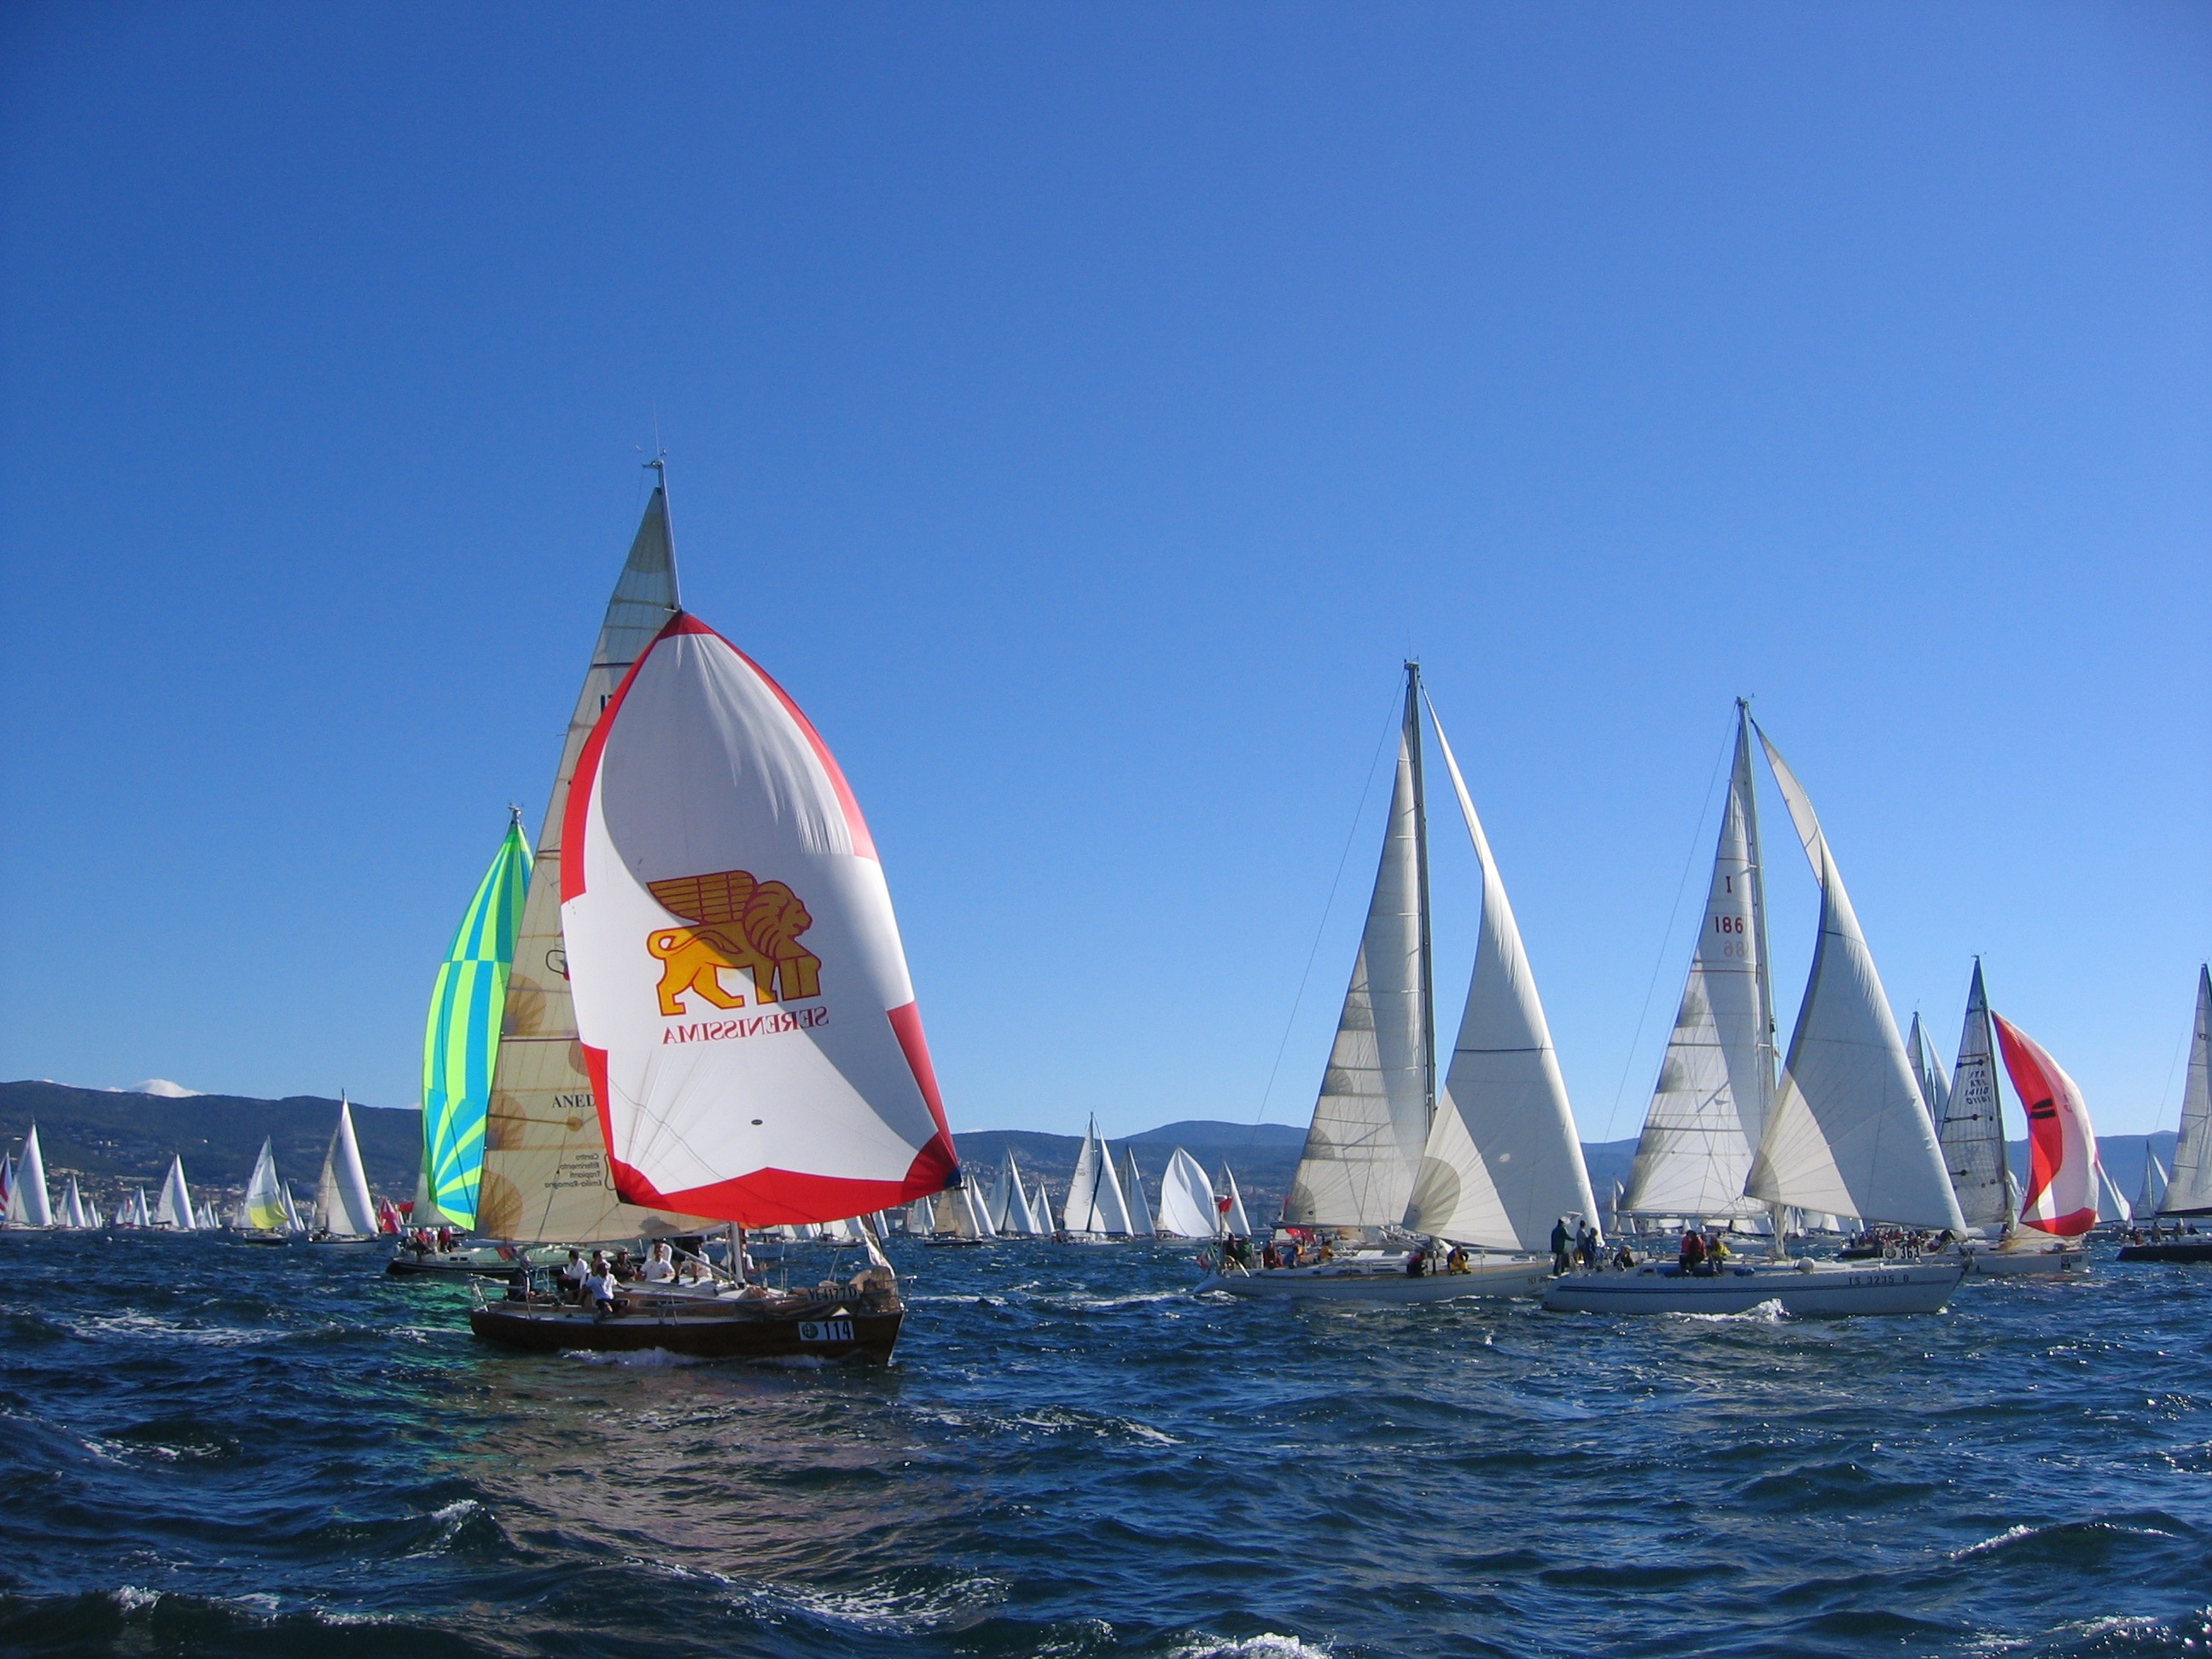
sea, boat, wind, vehicle, sailing, sailboat, sports, sail, sails, watercraft, sailing ship, dinghy, yacht racing, windsports, dinghy sailing, keelboat, sailboat racing, barcolana